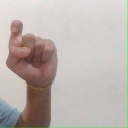
अक्षर: इ